Rigsar

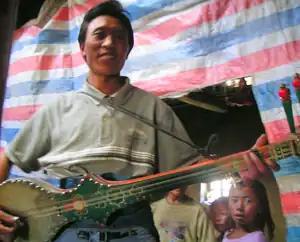
A Tibetan dranyen player.

Rigsar (Dzongkha རིག་གསར་; Wylie: "rig-gsar"; "new idea") is a music genre, the dominant type of popular music of Bhutan. It was originally played on a dranyen (a kind of string instrument), and dates back to the late 1960s. The first rigsar song, "Zhendi Migo" was a copy of the popular Bollywood filmi song ""Sayonara"" from the film "Love in Tokyo". Rigsar songs can be in several languages, including the Tshangla (Sharchopkha) language.